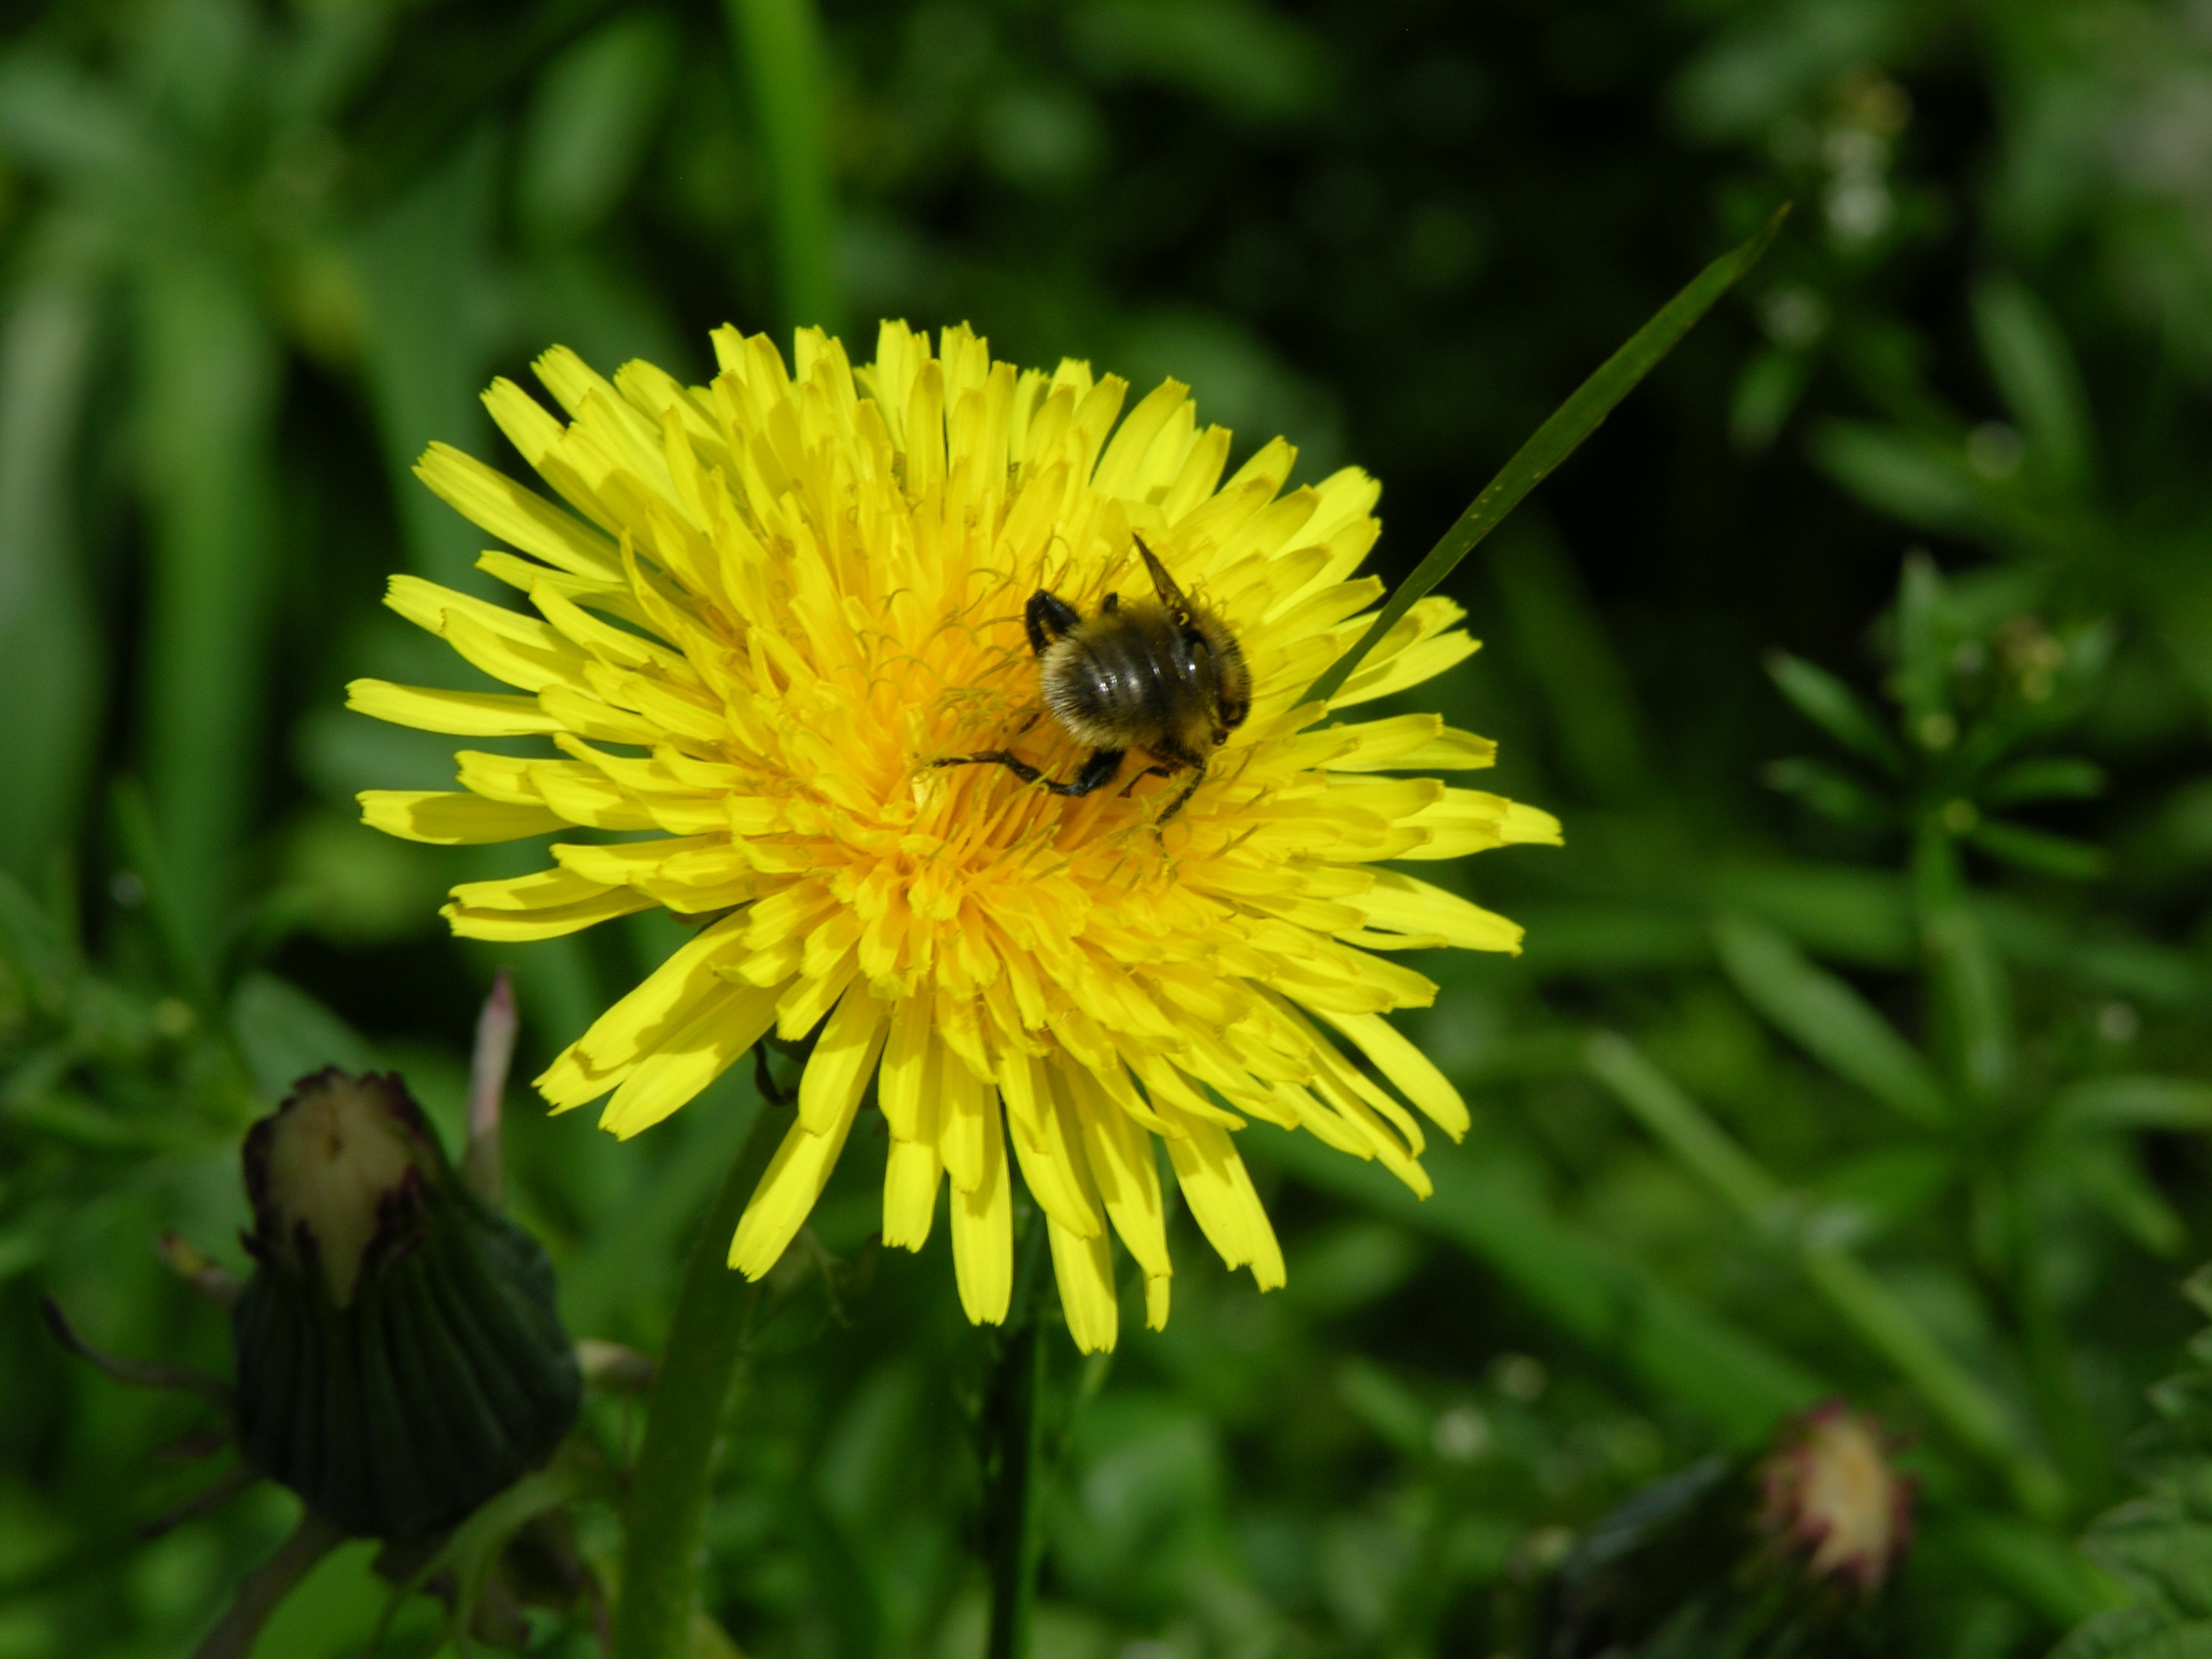
nature, plant, meadow, dandelion, prairie, flower, insect, botany, yellow, flora, fauna, invertebrate, wildflower, bee, nectar, macro photography, flowering plant, daisy family, land plant, membrane winged insect